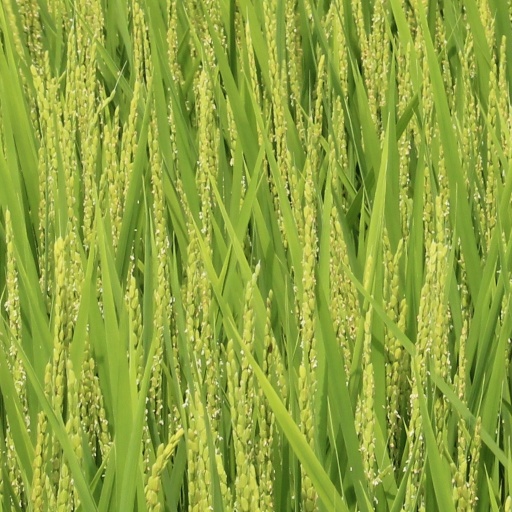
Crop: rice